Johannes Justus Rein

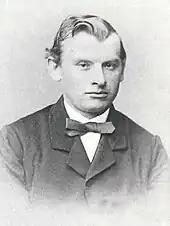
In youth

Rein was born in Raunheim. His father Kaspar gave up work as a customs officer and the family moved to a farm that he inherited in Mainzlar. After studies in the town elementary school and the Provincial Realschule in Giessen, he went in 1851 to study mathematics and science at the University of Giessen but gave up studies and he went to the teacher training college in Friedberg and in 1855 he became a high school teacher first at Frankfurt and then at Reval where he travelled around the Baltic region. He joined the University of Dorpat in 1961 and received a doctorate with a thesis on the vegetation and geography of Estonia. He then became a private tutor of the son of the governor of the Bermudas in Hamilton. During this stint he travelled in the United States and Canada taking an interest also in studies on corals. He returned to teach in Frankfurt, spending time researching in the Senckenberg natural research society. In 1868 he published a study on silk production and papers on the geography and vegetation of the Bermudas. He examined Darwin's theory on coral reefs at the German Geographers' Day in 1881 at Berlin. He went on trips to the Canary Islands and in 1872 to Morocco with Karl von Fritsch. and received a doctorate and married Maria Elisabetha Caroline von Rein (1837–1896). He made various scientific journeys in Europe, Asia, and America, and was appointed professor of geography at the University of Marburg in 1876, and subsequently at Bonn (1883) where he succeeded Ferdinand von Richthofen (1833–1905).